Seawind Ocean Technology

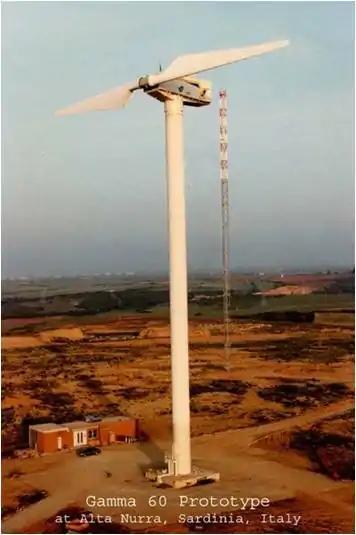

Gamma, the Italian acronym for WEST's (Wind Energy Systems Taranto SpA) project - “Advanced Multi Megawatt Wind Generator”, began in 1987 and explored all available technology to create a turbine design optimized for economic performance. Gamma's technology is based on Doman's design philosophy of compliance with the forces of nature in its flexible tower, teetered hub, low-modulus blade material, and broad-range variable-speed power train rather than resistance to these forces which is prevalent in 3-bladed Danish turbine designs.